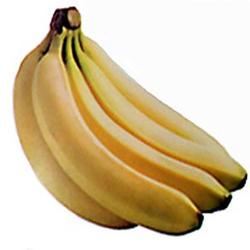
Label: Banana